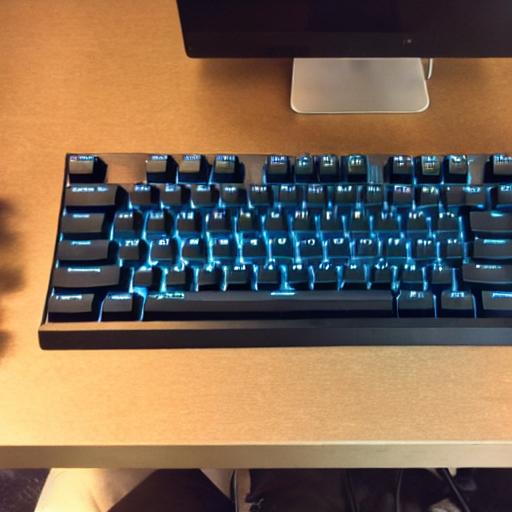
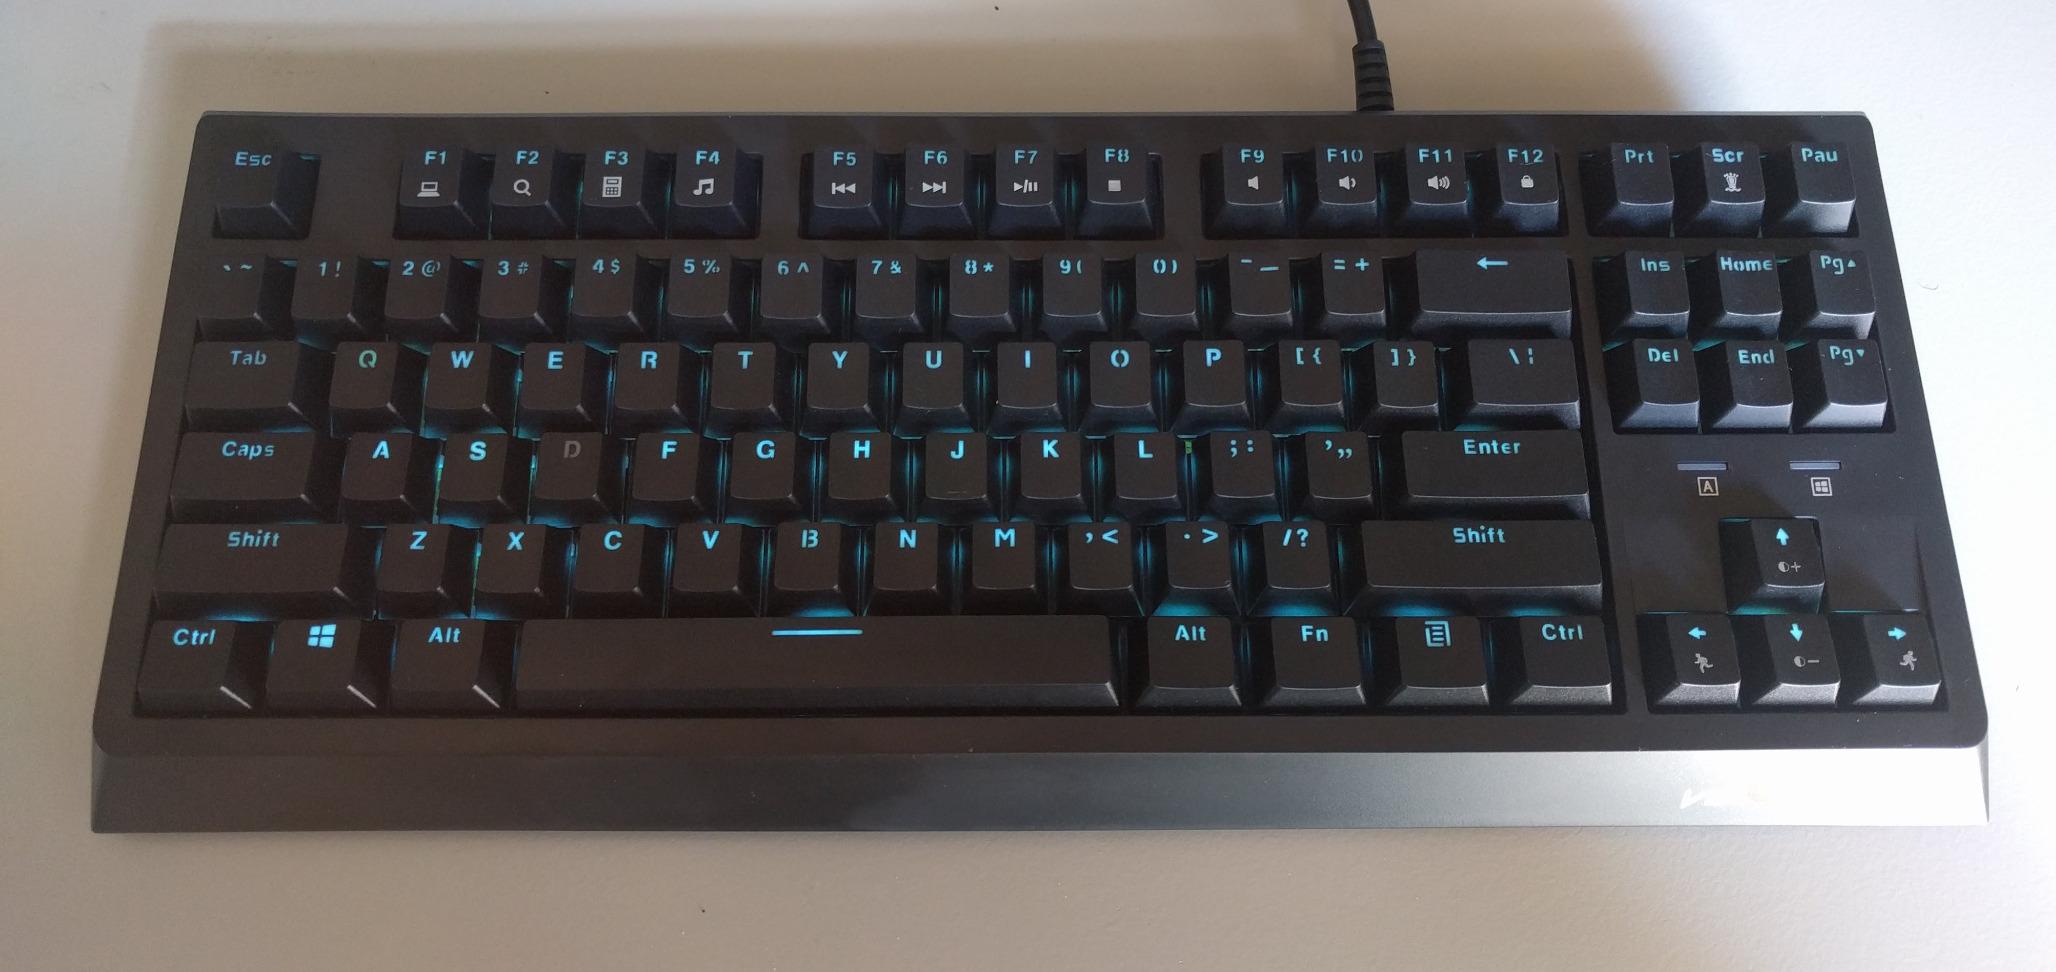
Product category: keyboard
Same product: no